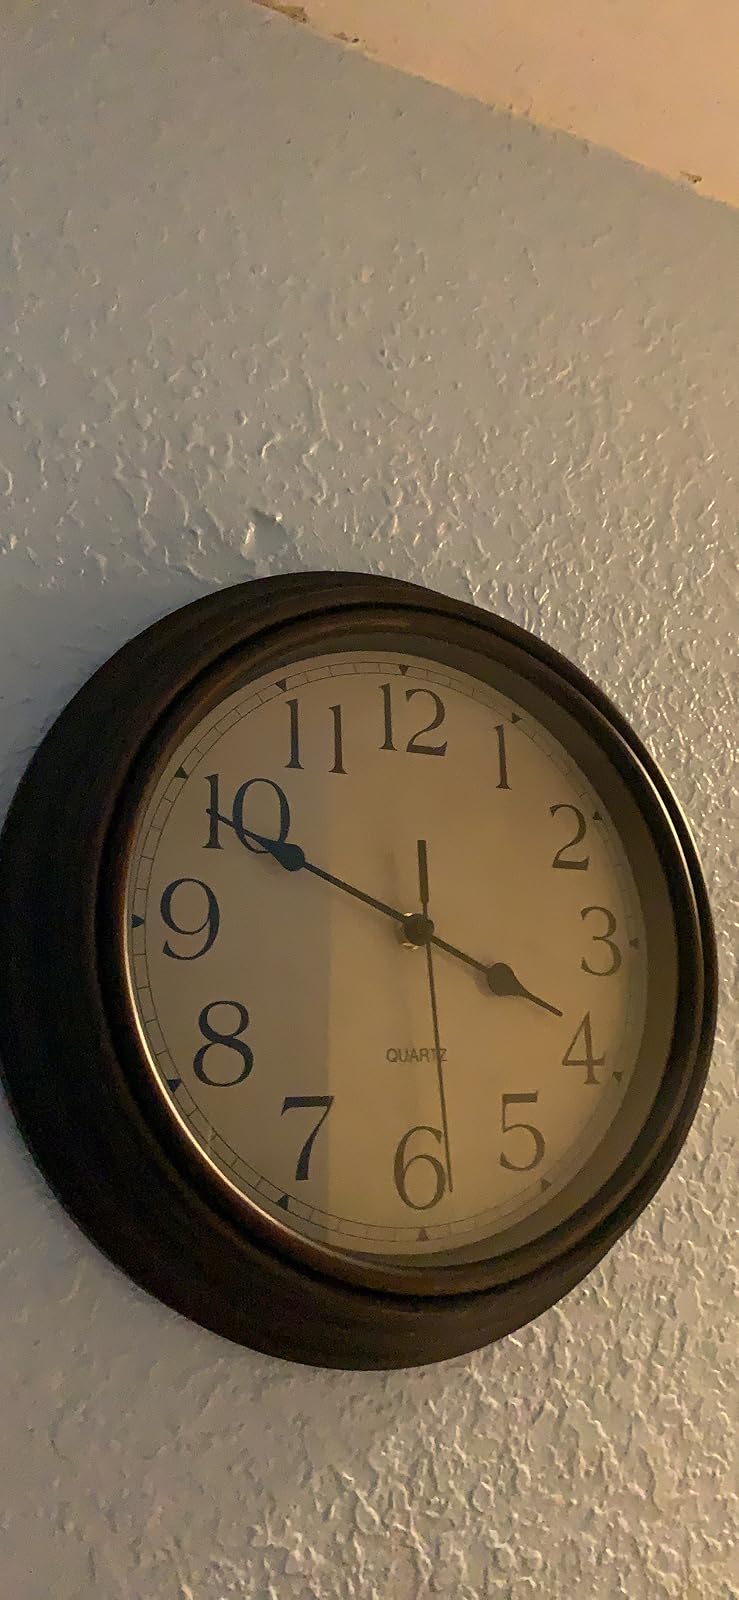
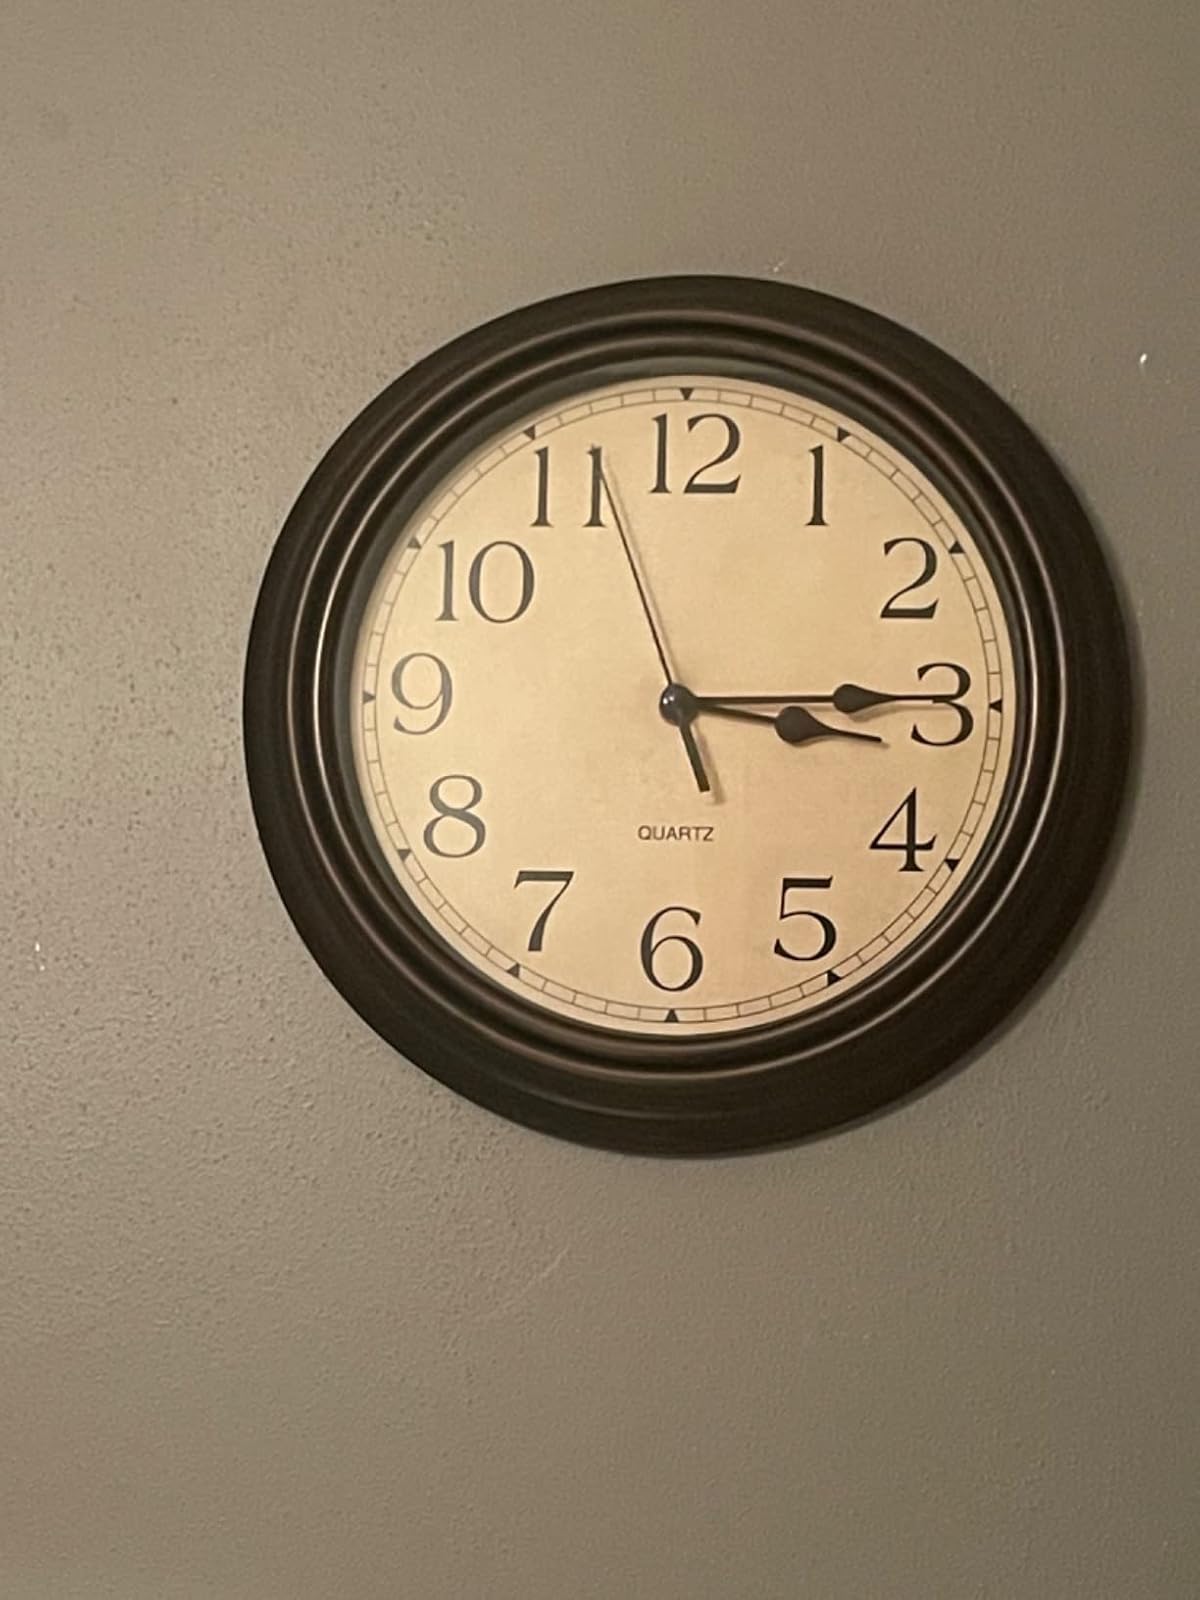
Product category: clock
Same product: yes